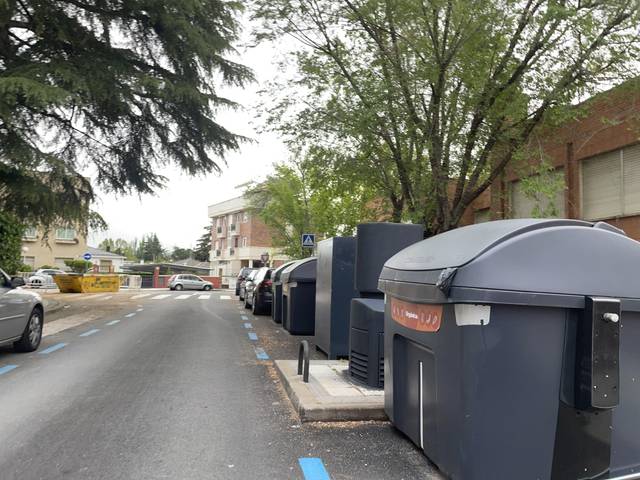
Region: Spain
Coordinates: 40.476, -3.873